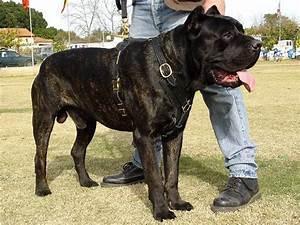
dog